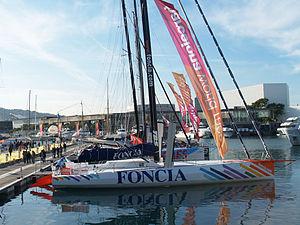
Le 60 pieds IMOCA Foncia 2, skippé par Michel Desjoyeaux et François Gabart, au départ de la Barcelona World Race 2010.
Banque populaire est un voilier monocoque de course au large appartenant à la classe des 60 pieds IMOCA, mis à l'eau en 2010 sous le nom de Foncia 2. Synthèse de l'expérience des architectes Guillaume Verdier, Marc Van Peteghem et Vincent Lauriot-Prévost et du navigateur Michel Desjoyeaux, il présente une carène innovante, marquée par un double bouchain et un pont en « aile de mouette », ainsi que des dérives portantes.